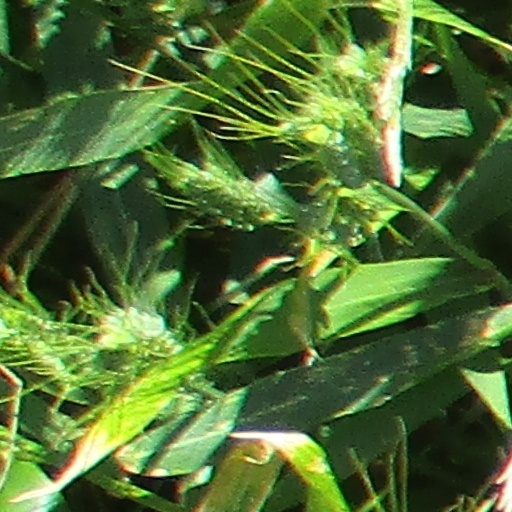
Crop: wheat